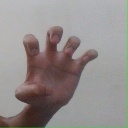
अक्षर: झ